National Medical Rescue Team (UMKE)

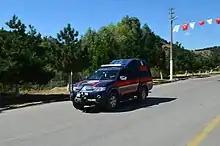
A vehicle of UMKE in deployment.

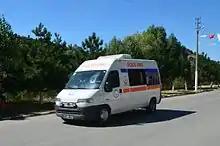
An ambulance of UMKE in deployment.

National Medical Rescue Team (UMKE) is a Turkish governmental emergency service organization for medical assistance in natural disasters and accidents. UMKE is part of the Ministry of Health. It is specialized in medical disaster relief at site. In addition to the first aid at the site of extraordinary events, it also provides health care with other medical personnel at nearby hospitals to preserve life, prevent the condition from worsening, or promote recovery.